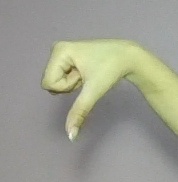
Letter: waw